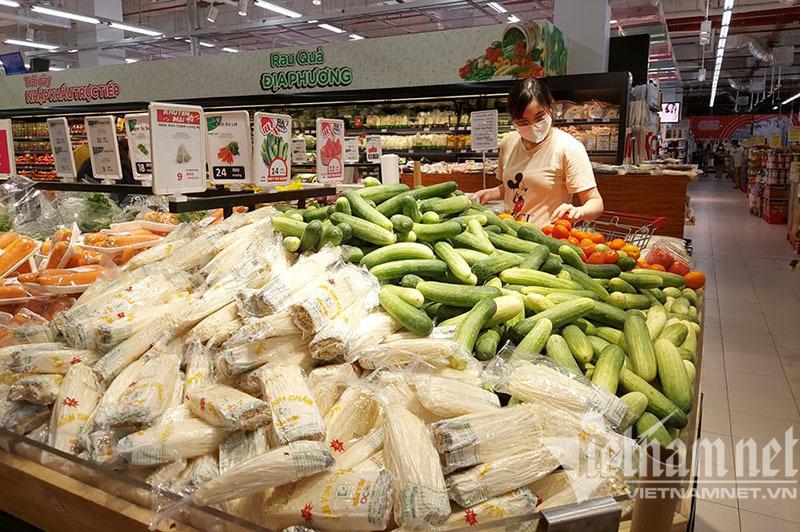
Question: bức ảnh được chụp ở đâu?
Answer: bức ảnh được chụp ở trong một siêu thị